Median tongue bud

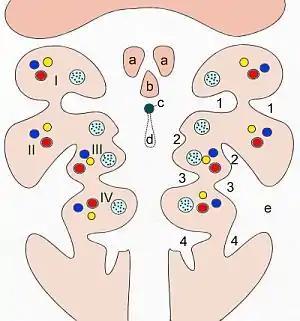
Pattern of the pharyngeal arches. I-IV pharyngeal arches, 1-4 pharyngeal pouches (inside) and/or pharyngeal grooves (outside) a Lateral lingual swellings b Median tongue bud c Foramen cecum d Thyroglossal duct e Cervical sinus

The median tongue bud (also tuberculum impar) marks the beginning of the development of the tongue. It appears as a midline swelling from the first pharyngeal arch late in the fourth week of embryogenesis. In the fifth week, a pair of lateral lingual swellings (or "distal tongue buds") develop above and in line with the median tongue bud. These swellings grow downwards towards each other, quickly overgrowing the median tongue bud. The line of the fusion of the distal tongue buds is marked by the median sulcus.